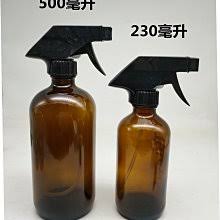
Label: glass